RuPaul's Drag Race

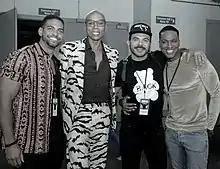
Pit Crew members with RuPaul ("second from left"), including Shawn Morales ("second from right"), at RuPaul's DragCon LA in 2019

"Vulture" said in 2017, "The road to "Drag Race" was paved 32 years ago at a music seminar in Manhattan, when 24-year-old RuPaul met Randy Barbato and Fenton Bailey, the founders of World of Wonder Productions, who would become his managers and best friends... Barbato started conversations with RuPaul about a reality show in 2004, around the time he and his frequent collaborator, Michelle Visage, began co-hosting a morning radio show in New York... When Tom Campbell, a development executive who had worked at MTV, Warner Bros. Television, New Line Television, and ABC, joined World of Wonder two years later as head of development, he broached the subject with the drag star again."